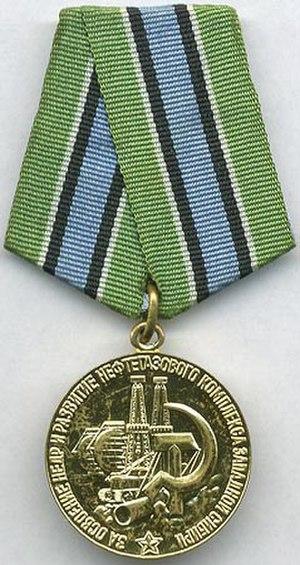
Les décorations dans cette liste sont des décorations de l'ex-Union Soviétique décernées pour reconnaître des réalisations militaires et civiles. Certaines de ces récompenses ont été abolies suite à la dissolution de l'Union soviétique, alors que d'autres sont conservées par la Fédération de Russie à partir de 1991 et furent simplement retravaillées afin d'abroger les signes communistes.